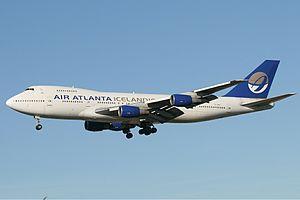
Liste des compagnies aériennes islandaises
Air Atlanta Icelandic est une compagnie aérienne et un important opérateur d'affrètement autrement dit "Avion, Équipage, Maintenance et Assurance", dont le siège social est à Kópavogur. Sa base se situe sur l'aéroport international de Keflavík.